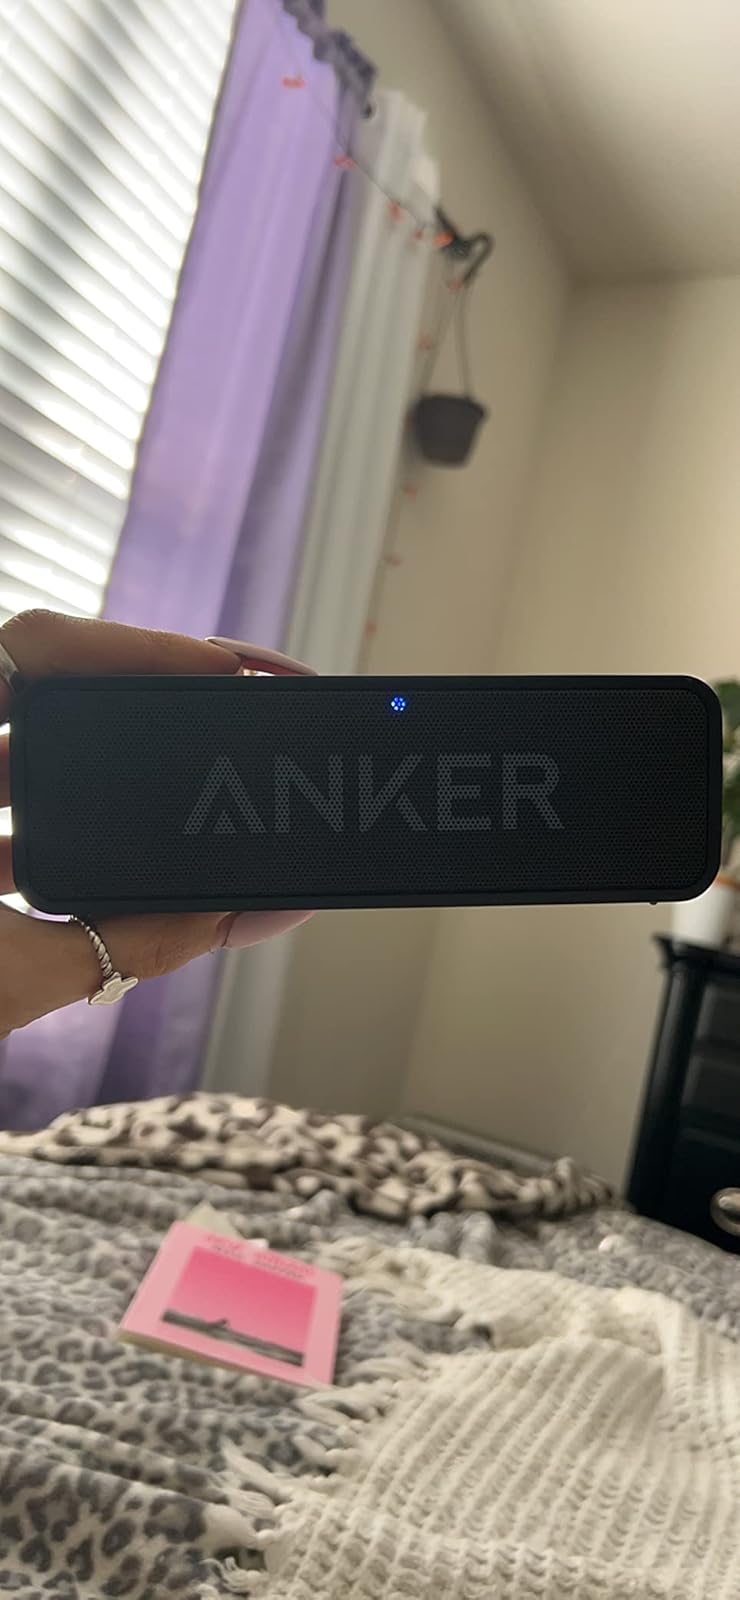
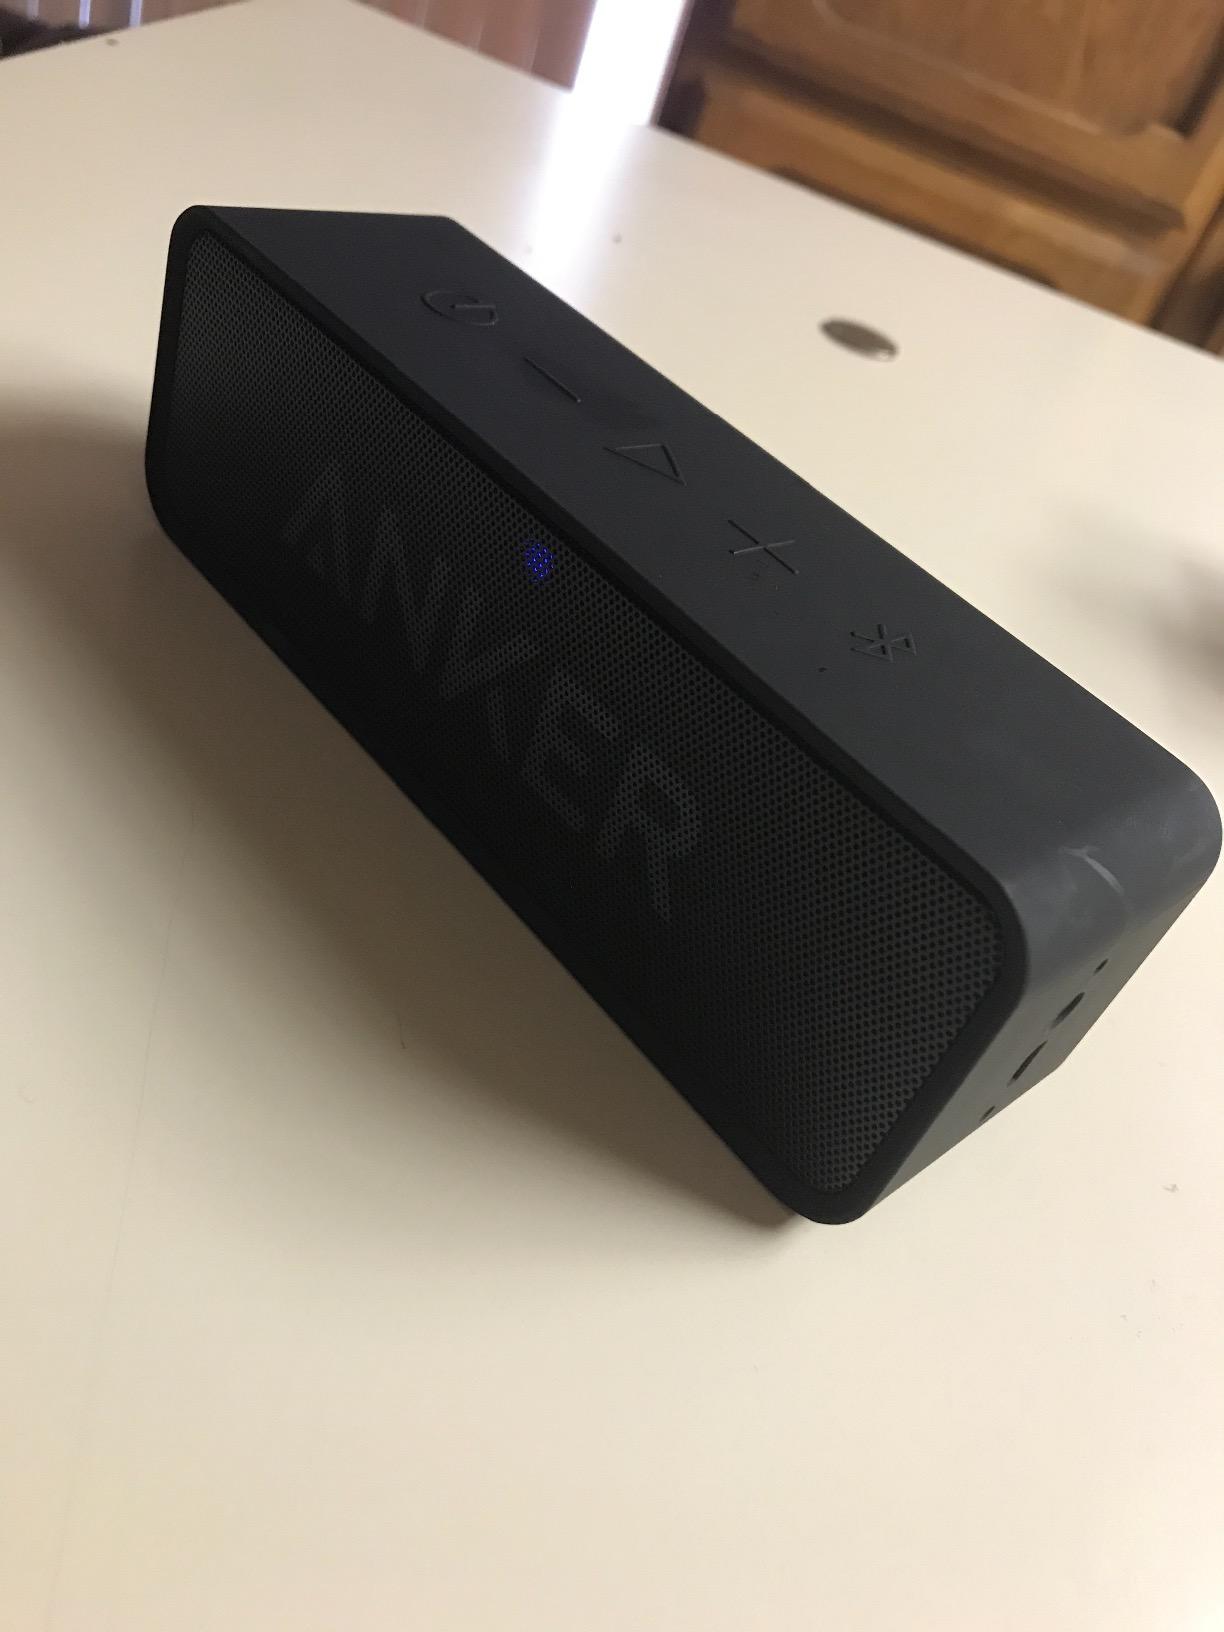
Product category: speaker
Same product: yes